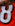
Number: 8